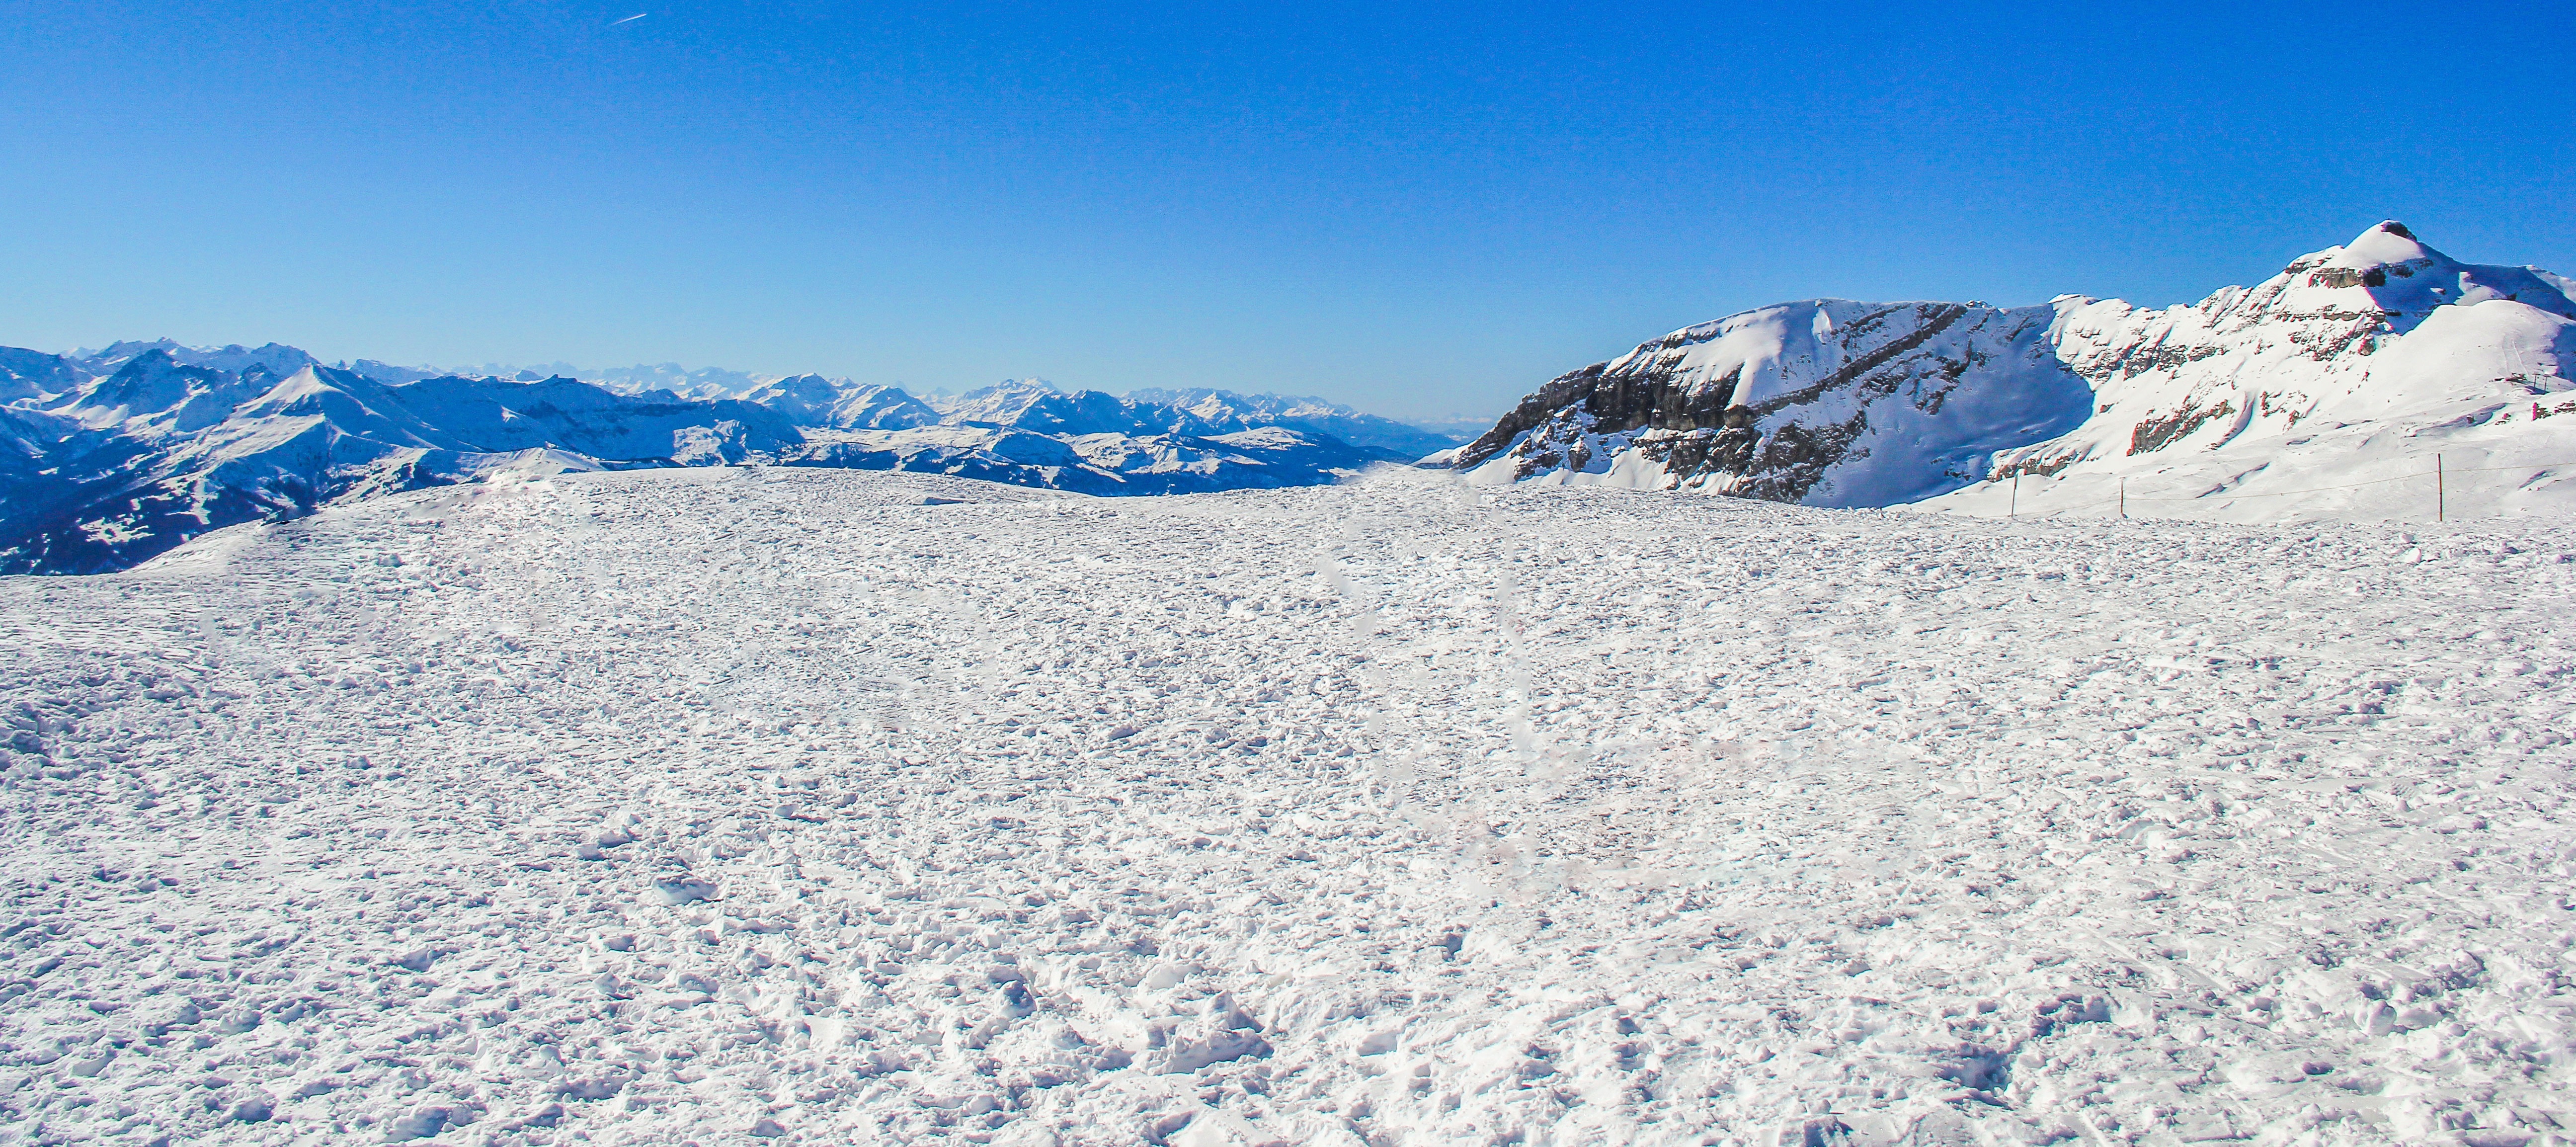
nature, wilderness, mountain, snow, cold, winter, cloud, sky, hill, mountain range, ice, glacier, arctic, terrain, ridge, summit, winter landscape, massif, alps, fell, cirque, piste, elevation, tundra, moraine, nunatak, mountain pass, hill station, mountainous landforms, glacial landform, geological phenomenon, ice cap, ar te, mount scenery